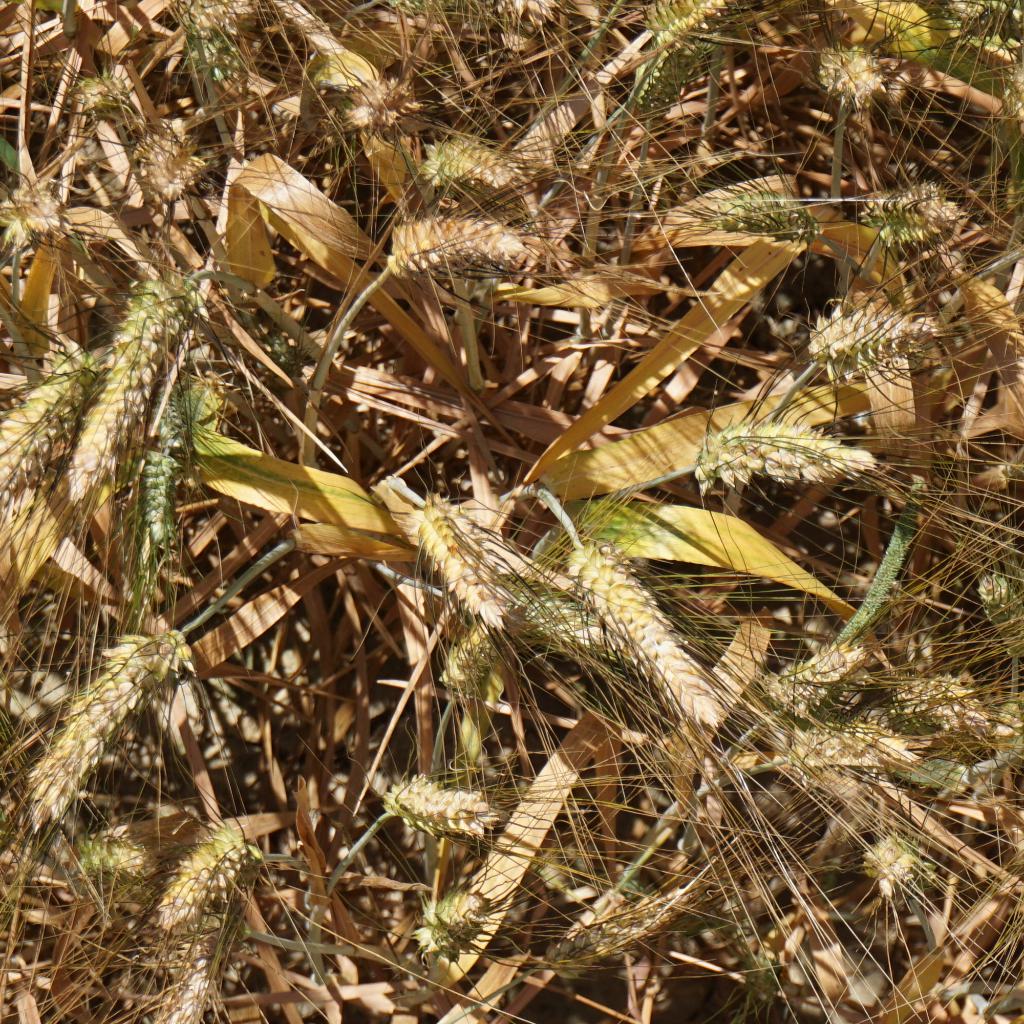
Country: France
Location: Gréoux
Wheat development stage: Filling - Ripening